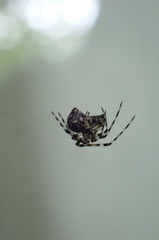
Species: Parasteatoda_tepidariorum